Dor Peretz

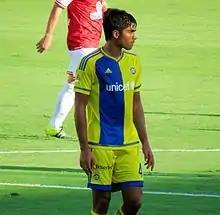
Peretz playing for Maccabi Tel Aviv in 2015

Dor Peretz (born ) is an Israeli professional footballer who plays as a midfielder for Israeli Premier League club Maccabi Tel Aviv and the Israel national team.